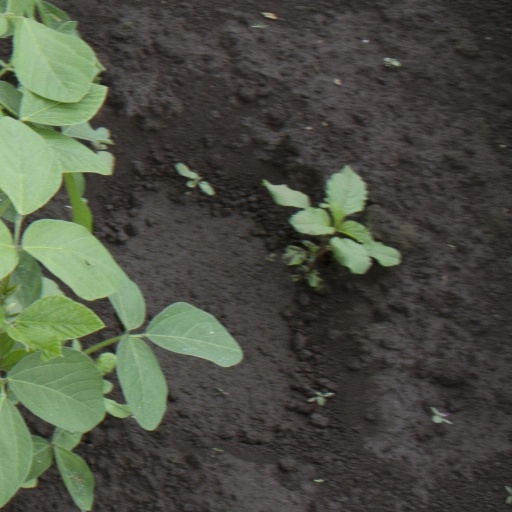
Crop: soybean